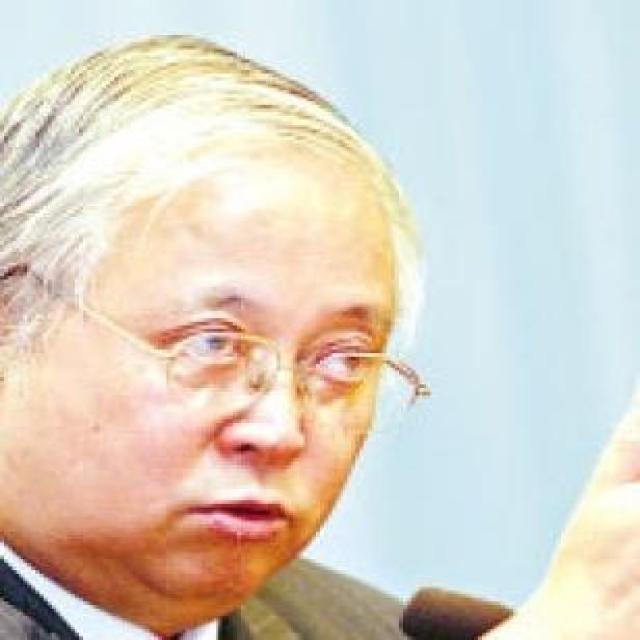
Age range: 65+